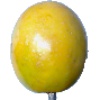
Label: maracuja